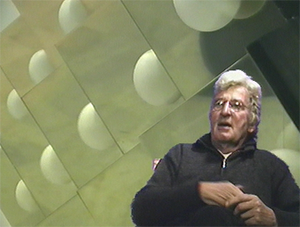
Portrait de Joël Stein
Joël Stein est un artiste français de l'art cinétique né le 25 mai 1926 à Saint-Martin-Boulogne et mort le 24 juillet 2012.